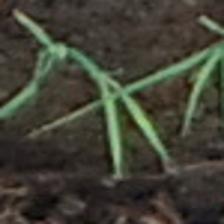
Label: clustered